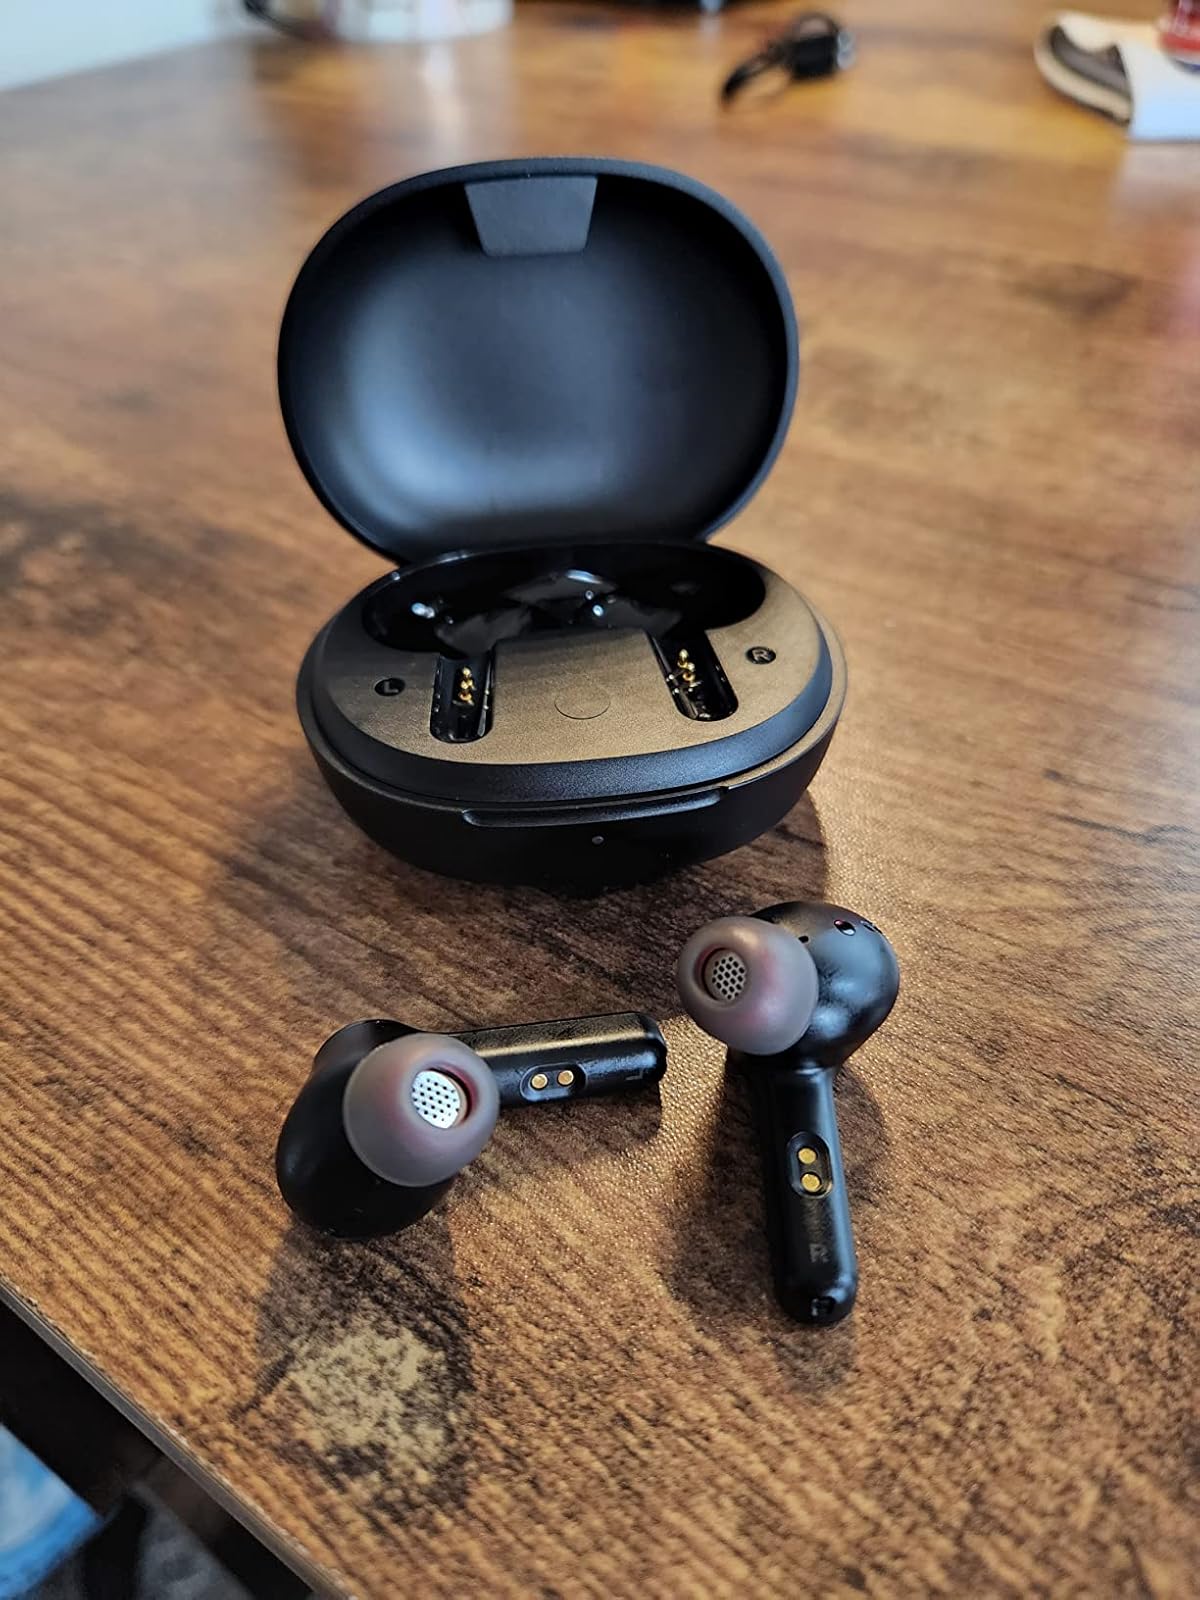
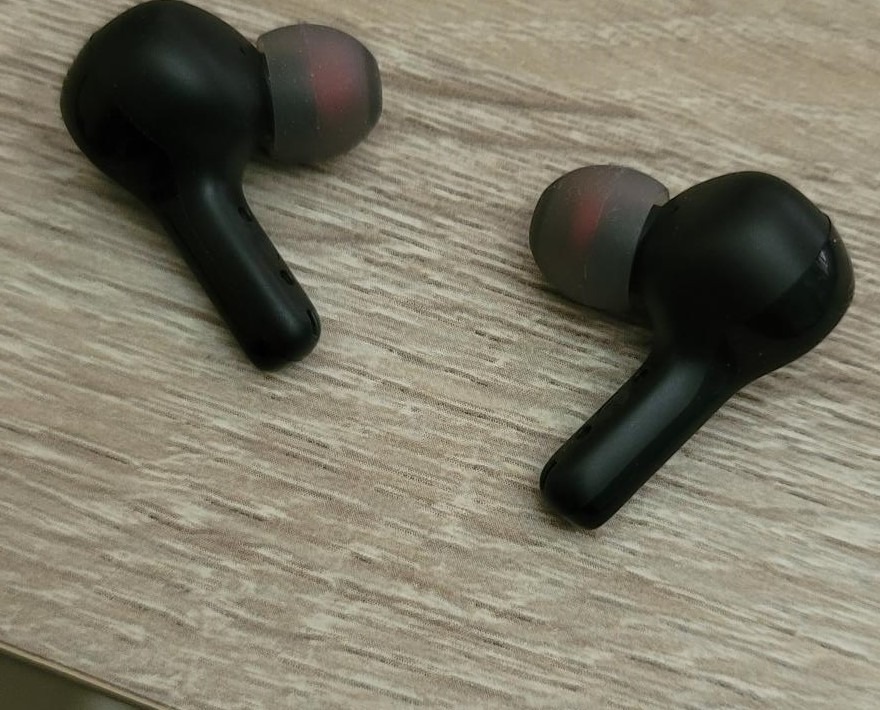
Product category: earbuds
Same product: no